History of the Jews in Germany

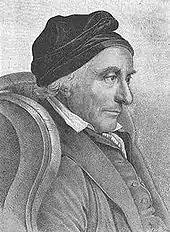
David Friedländer was a German-Jewish communal leader who promoted Jewish emancipation in the Holy Roman Empire.

In the late 18th century, a youthful enthusiasm for new ideals of religious equality began to take hold in the western world. Austrian Emperor Joseph II was foremost in espousing these new ideals. As early as 1782, he issued the "Patent of Toleration for the Jews of Lower Austria", thereby establishing civic equality for his Jewish subjects.